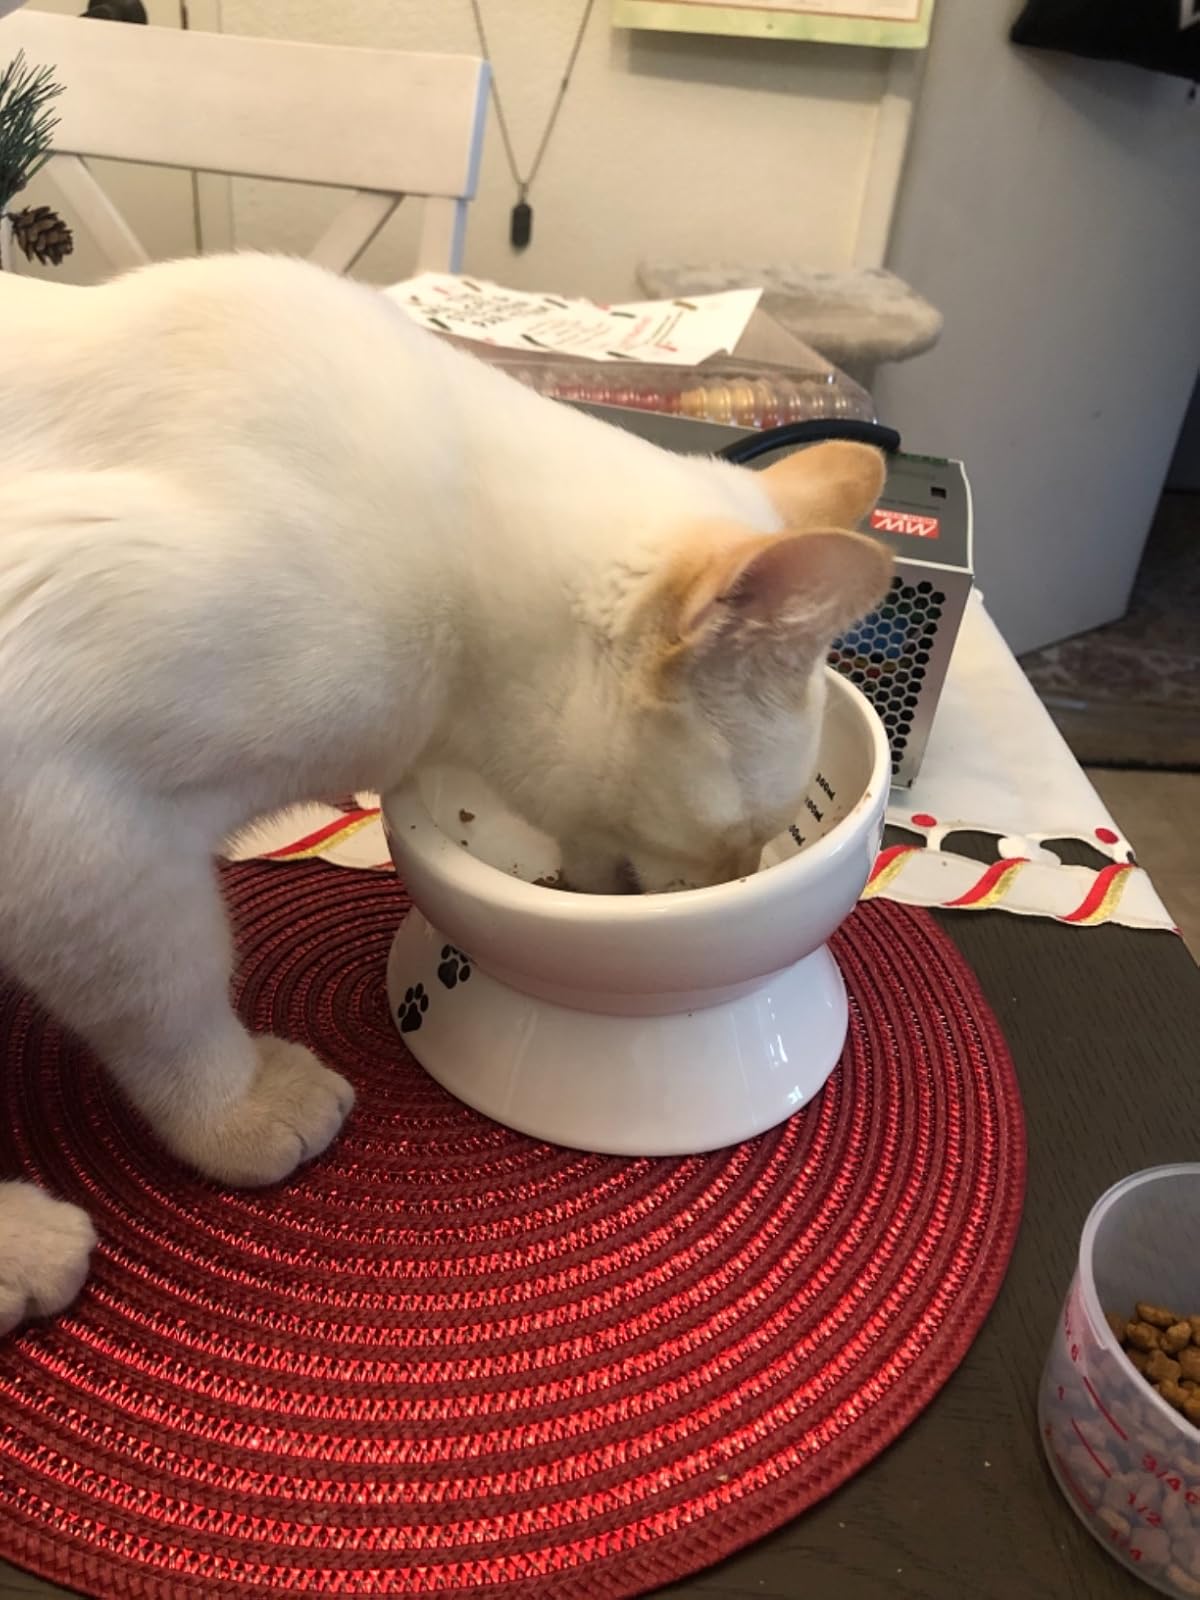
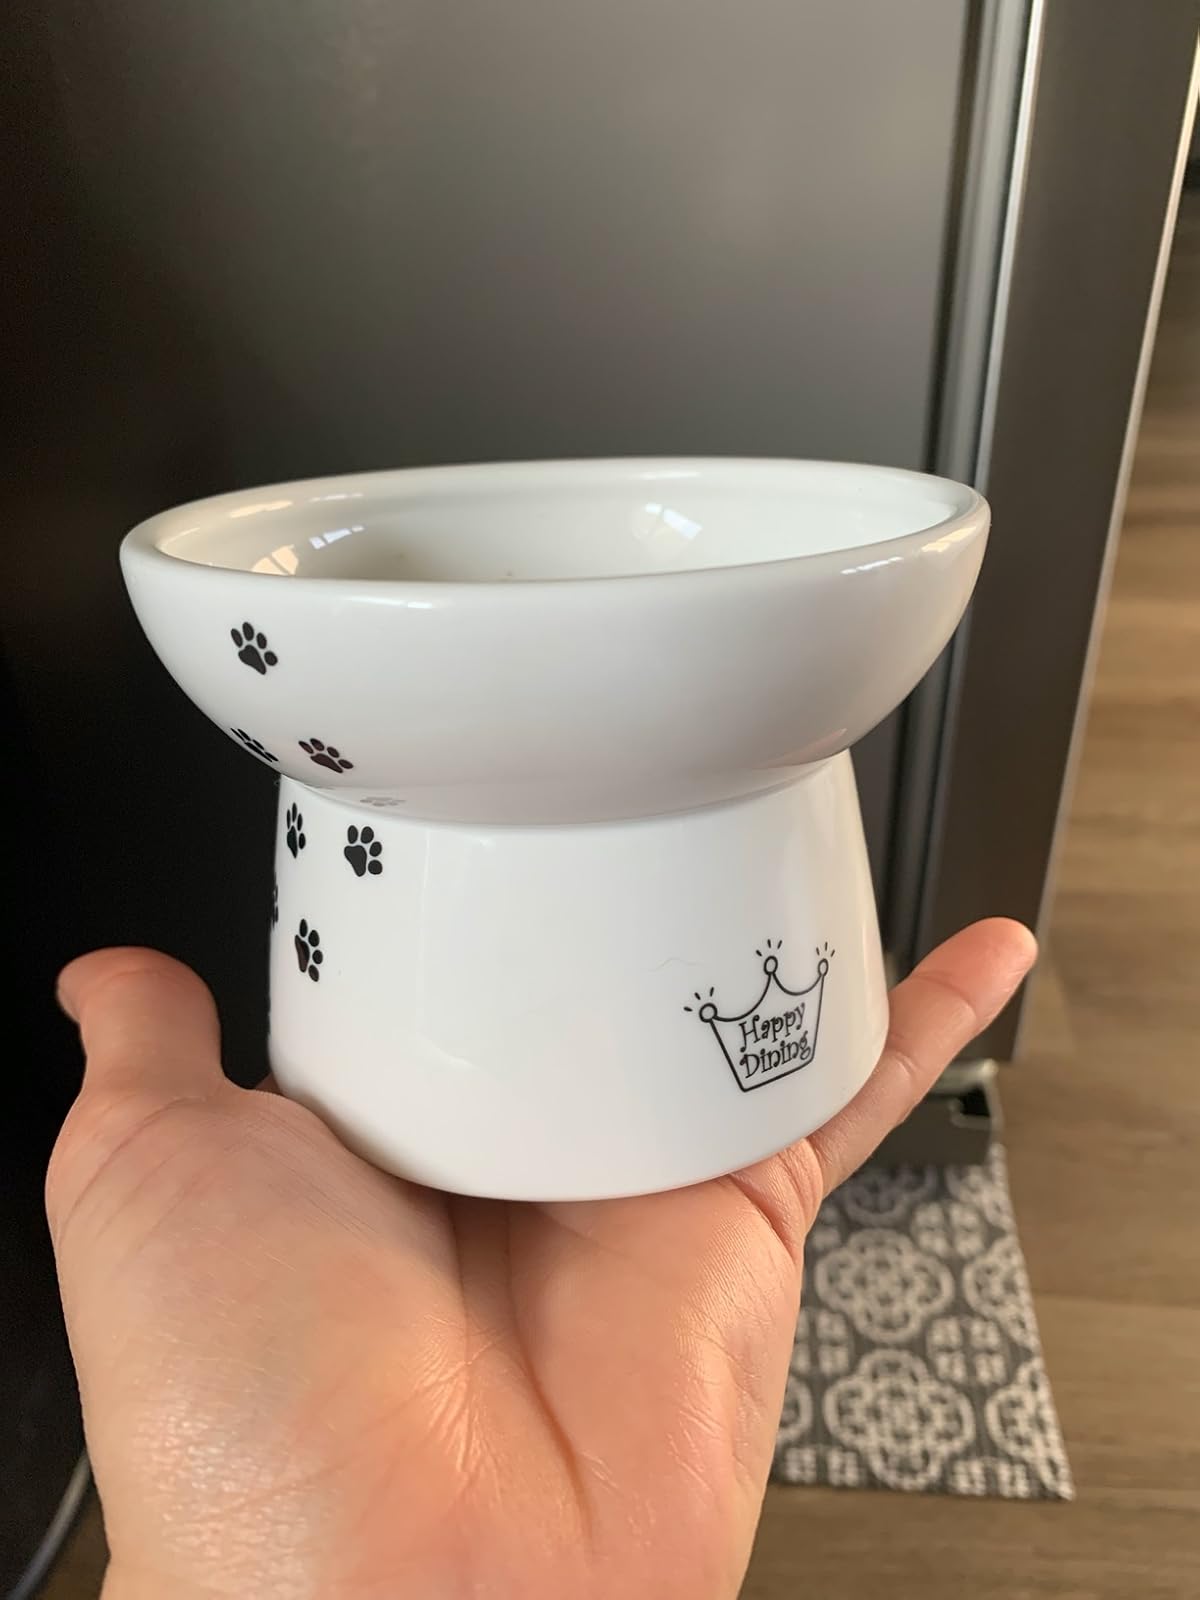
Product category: items_bowl
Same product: no